Banco Popular de Puerto Rico

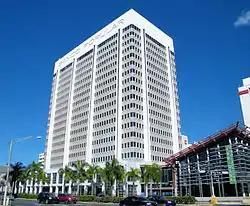
Popular, Inc. headquarters in the Golden Mile of Hato Rey, Puerto Rico.

The bank was founded in Puerto Rico in 1893 when the island was still under Spanish administration. It was led in its early stages by Rafael Carrión Sr. and Don Manuel Muñoz Barrios, the latter of which was the company's first president and administrator.